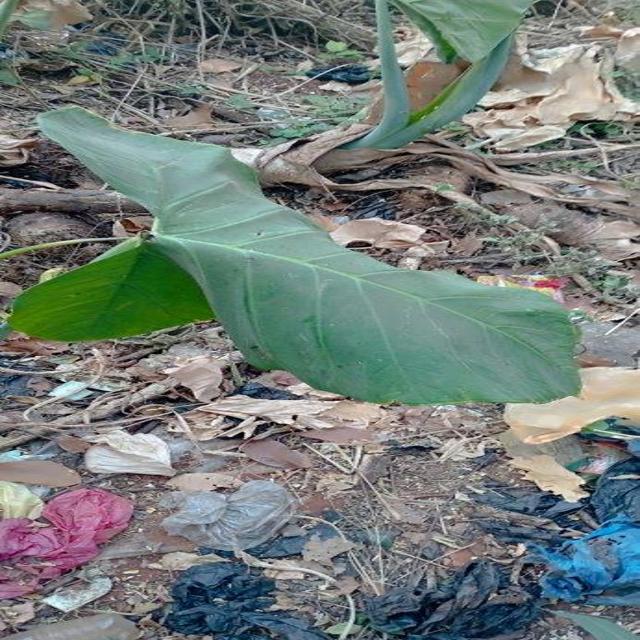
Label: Healthy